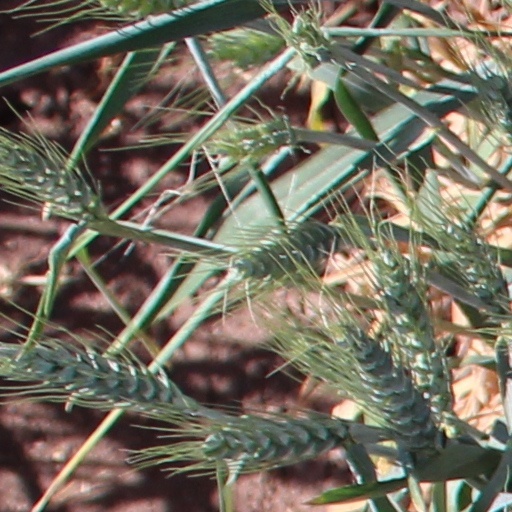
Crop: wheat